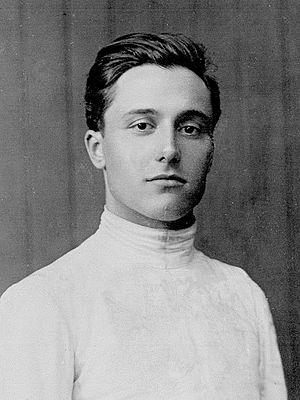
Nedo Nadi, né le 9 juillet 1894 à Livourne, en Toscane et mort le 29 janvier 1940 à Portofino, est un escrimeur italien.